China–Italy relations

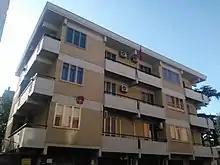
Consulate-General of China in Florence

In 2021, CNN rated Italy and China as the top two countries with the best food, respectively.